Cokethorpe School

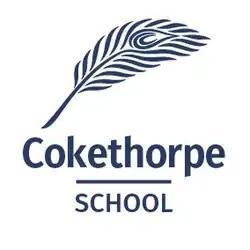
Cokethorpe's new school branding 2021

Cokethorpe School is a private day school in Witney, West Oxfordshire. The school was founded in 1957 by Francis Brown. It is a member of HMC, IAPS, and The Society of Heads. The school has approximately 660 students from ages 4 to 18.